Evangelical Church The Mission of Besançon

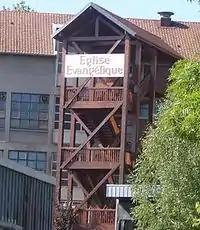
Church headquarters at 4 Rue Larmet, Besançon

The church headquarters in Besançon were first located in the Rue Battant, then in the Rue de Belfort, and eventually moved in 1994 to 4 Rue Larmet, in a building costing about four million francs. In 1999, the federation associated with SOS Hope ("SOS Espérance", established in Vesoul to assist suffering people), an evangelical musical group, Flambo, and La Bergerie in Besançon for property management. The church owns a printing house that publishes writings for worship and evangelization, including a quarterly newsletter, "The Concierge's Ear" (""L'Oreille du concierge""), which has been published since 2000. In 2005 René Kennel was the president, Daniel Gloeckler vice-president and church spokesman, Étienne Kennel secretary and R. Cuenot the treasurer of the federation. Each year, a one-week course is organized in one of the churches belonging to the Evangelical Missionary Federation; named "Blessing School" ("École de la bénédiction"), this intensive Bible training consists of prayers, religious teachings and history, singing lessons, film screenings and debates.